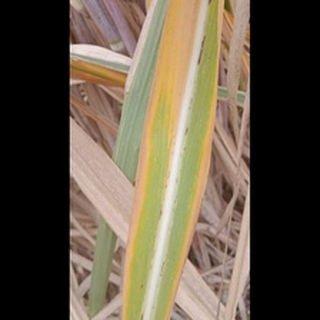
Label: sugarcane_yellow_leaf_disease